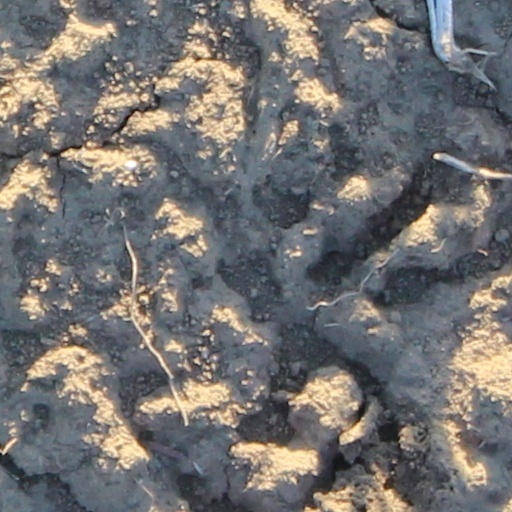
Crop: wheat